2018 Turkish presidential election

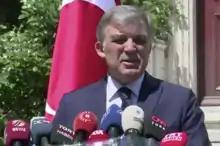
Former President Abdullah Gül announces that he will not stand as a presidential candidate on 28 April

In the run-up to the election, various parties underwent a candidate selection process to nominate presidential candidates.